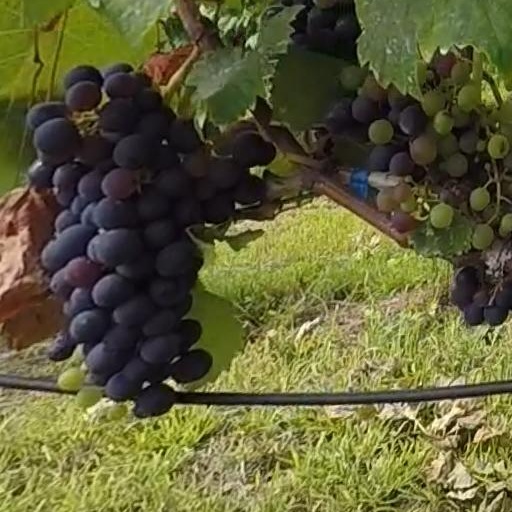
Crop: grape